Postage stamps and postal history of the Indian states

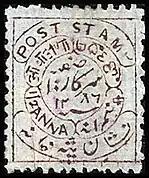
One of the earliest postage stamps of Hyderabad state, the half-anna 1871 Stanley Gibbons ser 4

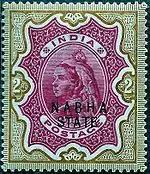
Two rupees 1897 Queen Victoria head of Nabha, a convention state

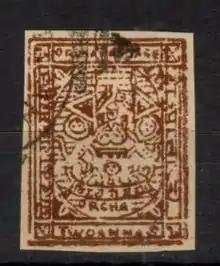
Two anna red-brown 1916 postage stamp of Orchha state

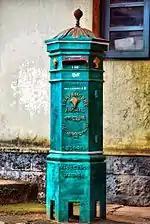
A post box from Travancore period known as "Anchal petty" still being used in Kerala

The native states which issued postage stamps have been categorised as either convention states or feudatory states. The words 'convention' and 'feudatory' in this sense referred solely to postal arrangements with or in relation to British India.